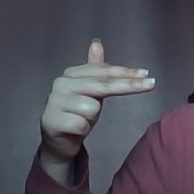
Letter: ghain